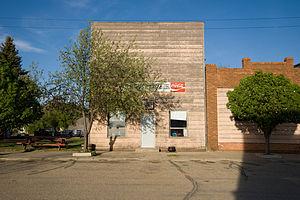
La ville américaine de Wildrose est située dans le comté de Williams, dans l’État du Dakota du Nord. Lors du recensement de 2010, sa population s’élevait à 110 habitants.